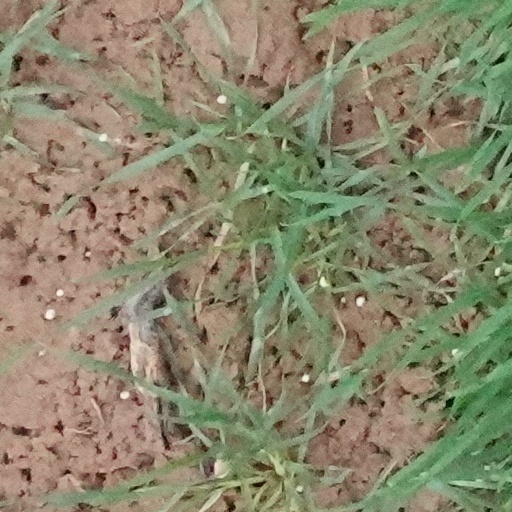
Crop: wheat